Whanganui railway station

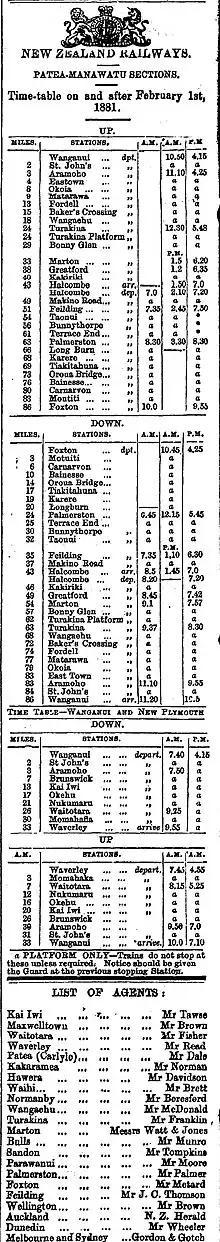
1881 timetable Whanganui-Foxton

There has also been a miniature railway station at Tot Town in Kowhai Park since 1963.